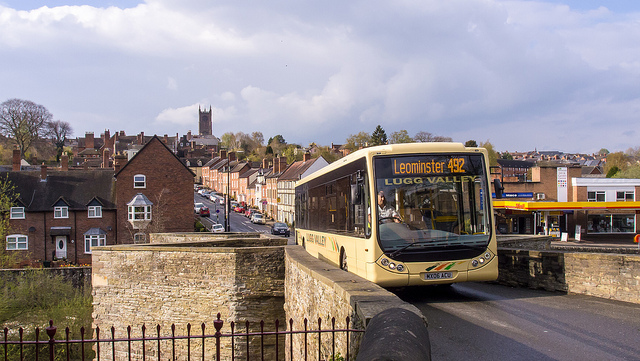
A passenger bus that is driving down the street.

A city bus is headed up a hill over a bridge.

A bus that is sitting in the street.

A bus drives down a narrow street lined with cars.

A bus traveling down a road during the day.